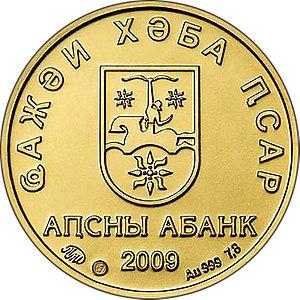
L'apsar est une monnaie de l'Abkhazie. Jusqu'à présent, seules des pièces de 1, 10, 25, 50 et 100 apsars et des billets de 500 apsars ont été émis. Bien que les pièces aient cours légal en République d'Abkhazie, leur utilisation est très limitée et elles sont principalement destinées aux collectionneurs. En Abkhazie, le rouble russe est utilisé dans la pratique. Les premières pièces d'apsar ont été introduites en 2008.